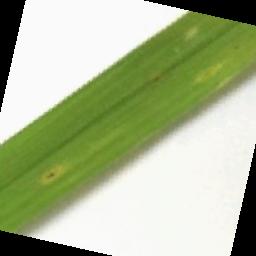
Label: Rice___Brown_Spot